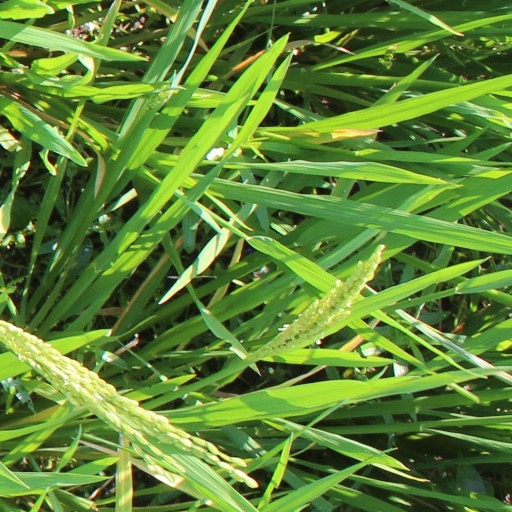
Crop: rice